Yvonne De Carlo

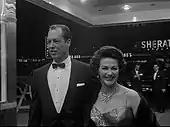
De Carlo with her husband, Robert Morgan, at the New York premiere of "The Ten Commandments" in 1956

De Carlo's husband had become permanently disabled while working as a stunt man on "How the West Was Won" (1963), eventually losing his leg. De Carlo took any job going, appearing in night club acts across the country as well as a play in stock, "Third Best Sport".